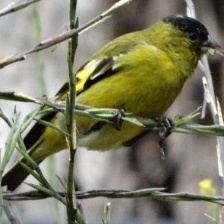
Species: ANDEAN SISKIN
Scientific name: SPINUS SPINESCENS